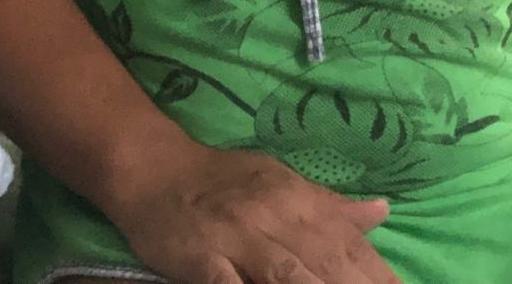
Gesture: no_gesture